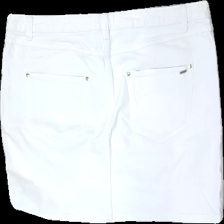
View: back
Type: Skirt
Category: Ladies
Brand: Holly And Whyte (Lindex)
Colors: White
Material: 100% cott
Cut: Regular
Size: 42
Season: All
Damage: Washed out color
Damage location: middle center
Price range: 50-100
Recommended usage: Reuse
Description: White short skirt from Holly and Whyte by Lindex, size 42. Good condition.